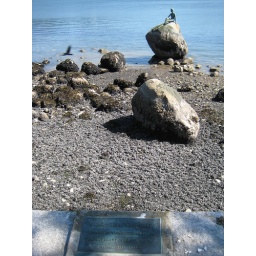
28_odd girl in wetsuit sculpture on rock